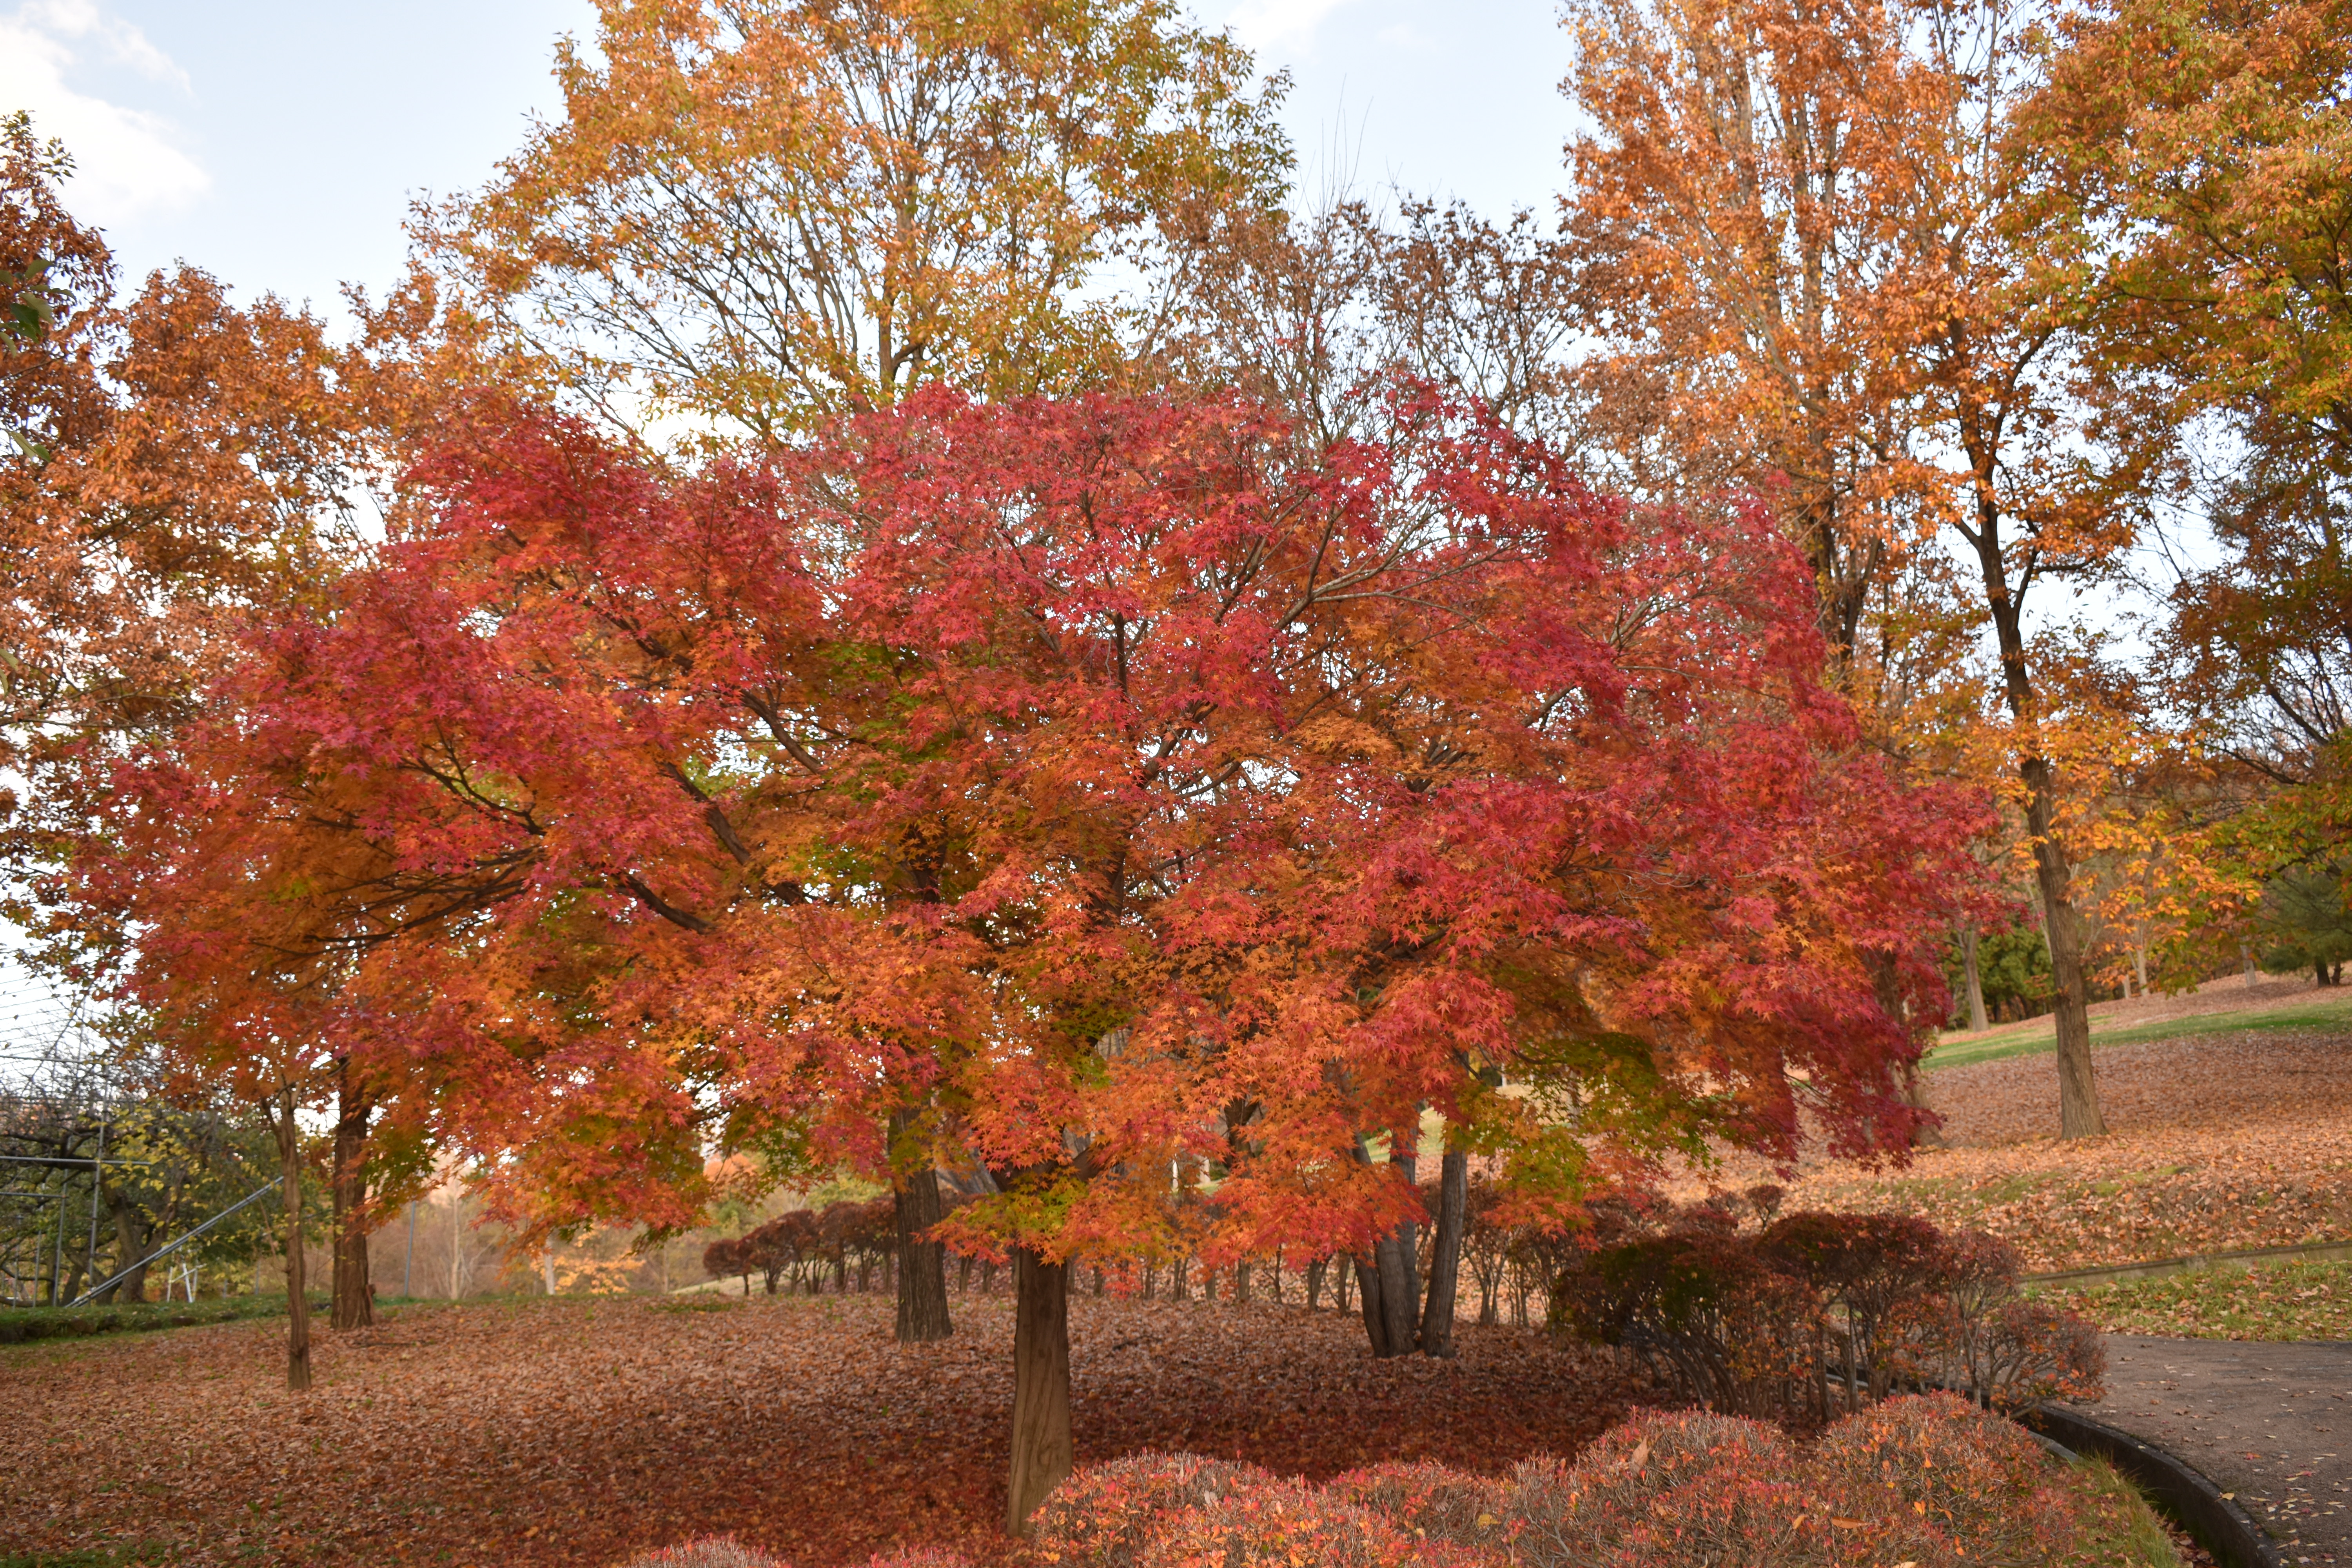
beautiful, autumn, yamagata, japan, travel, adventure, explore, photography, leafs, nature, closeup, nikon, tree, woody plant, leaf, maple tree, plant, deciduous, spring, maple leaf, branch, grass, grove, shrub